Simon Desthieux

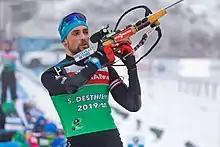
Desthieux in 2020

Simon Desthieux (born 3 December 1991) is a retired French biathlete, olympic champion and world champion.